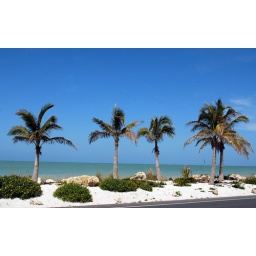
80 degrees and not a cloud in the sky